The Flash season 1

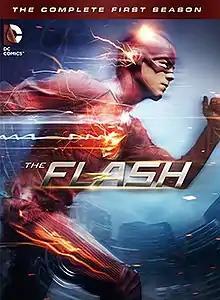
Home media cover

The first season of the American television series "The Flash" premiered on The CW on October 7, 2014, and concluded on May 19, 2015, after airing 23 episodes. The series is based on the DC Comics character Barry Allen / Flash, a costumed superhero crime-fighter with the power to move at superhuman speeds. It is a spin-off from "Arrow", existing in the same fictional universe, and was produced by Berlanti Productions, Warner Bros. Television, and DC Entertainment, with Andrew Kreisberg serving as showrunner.